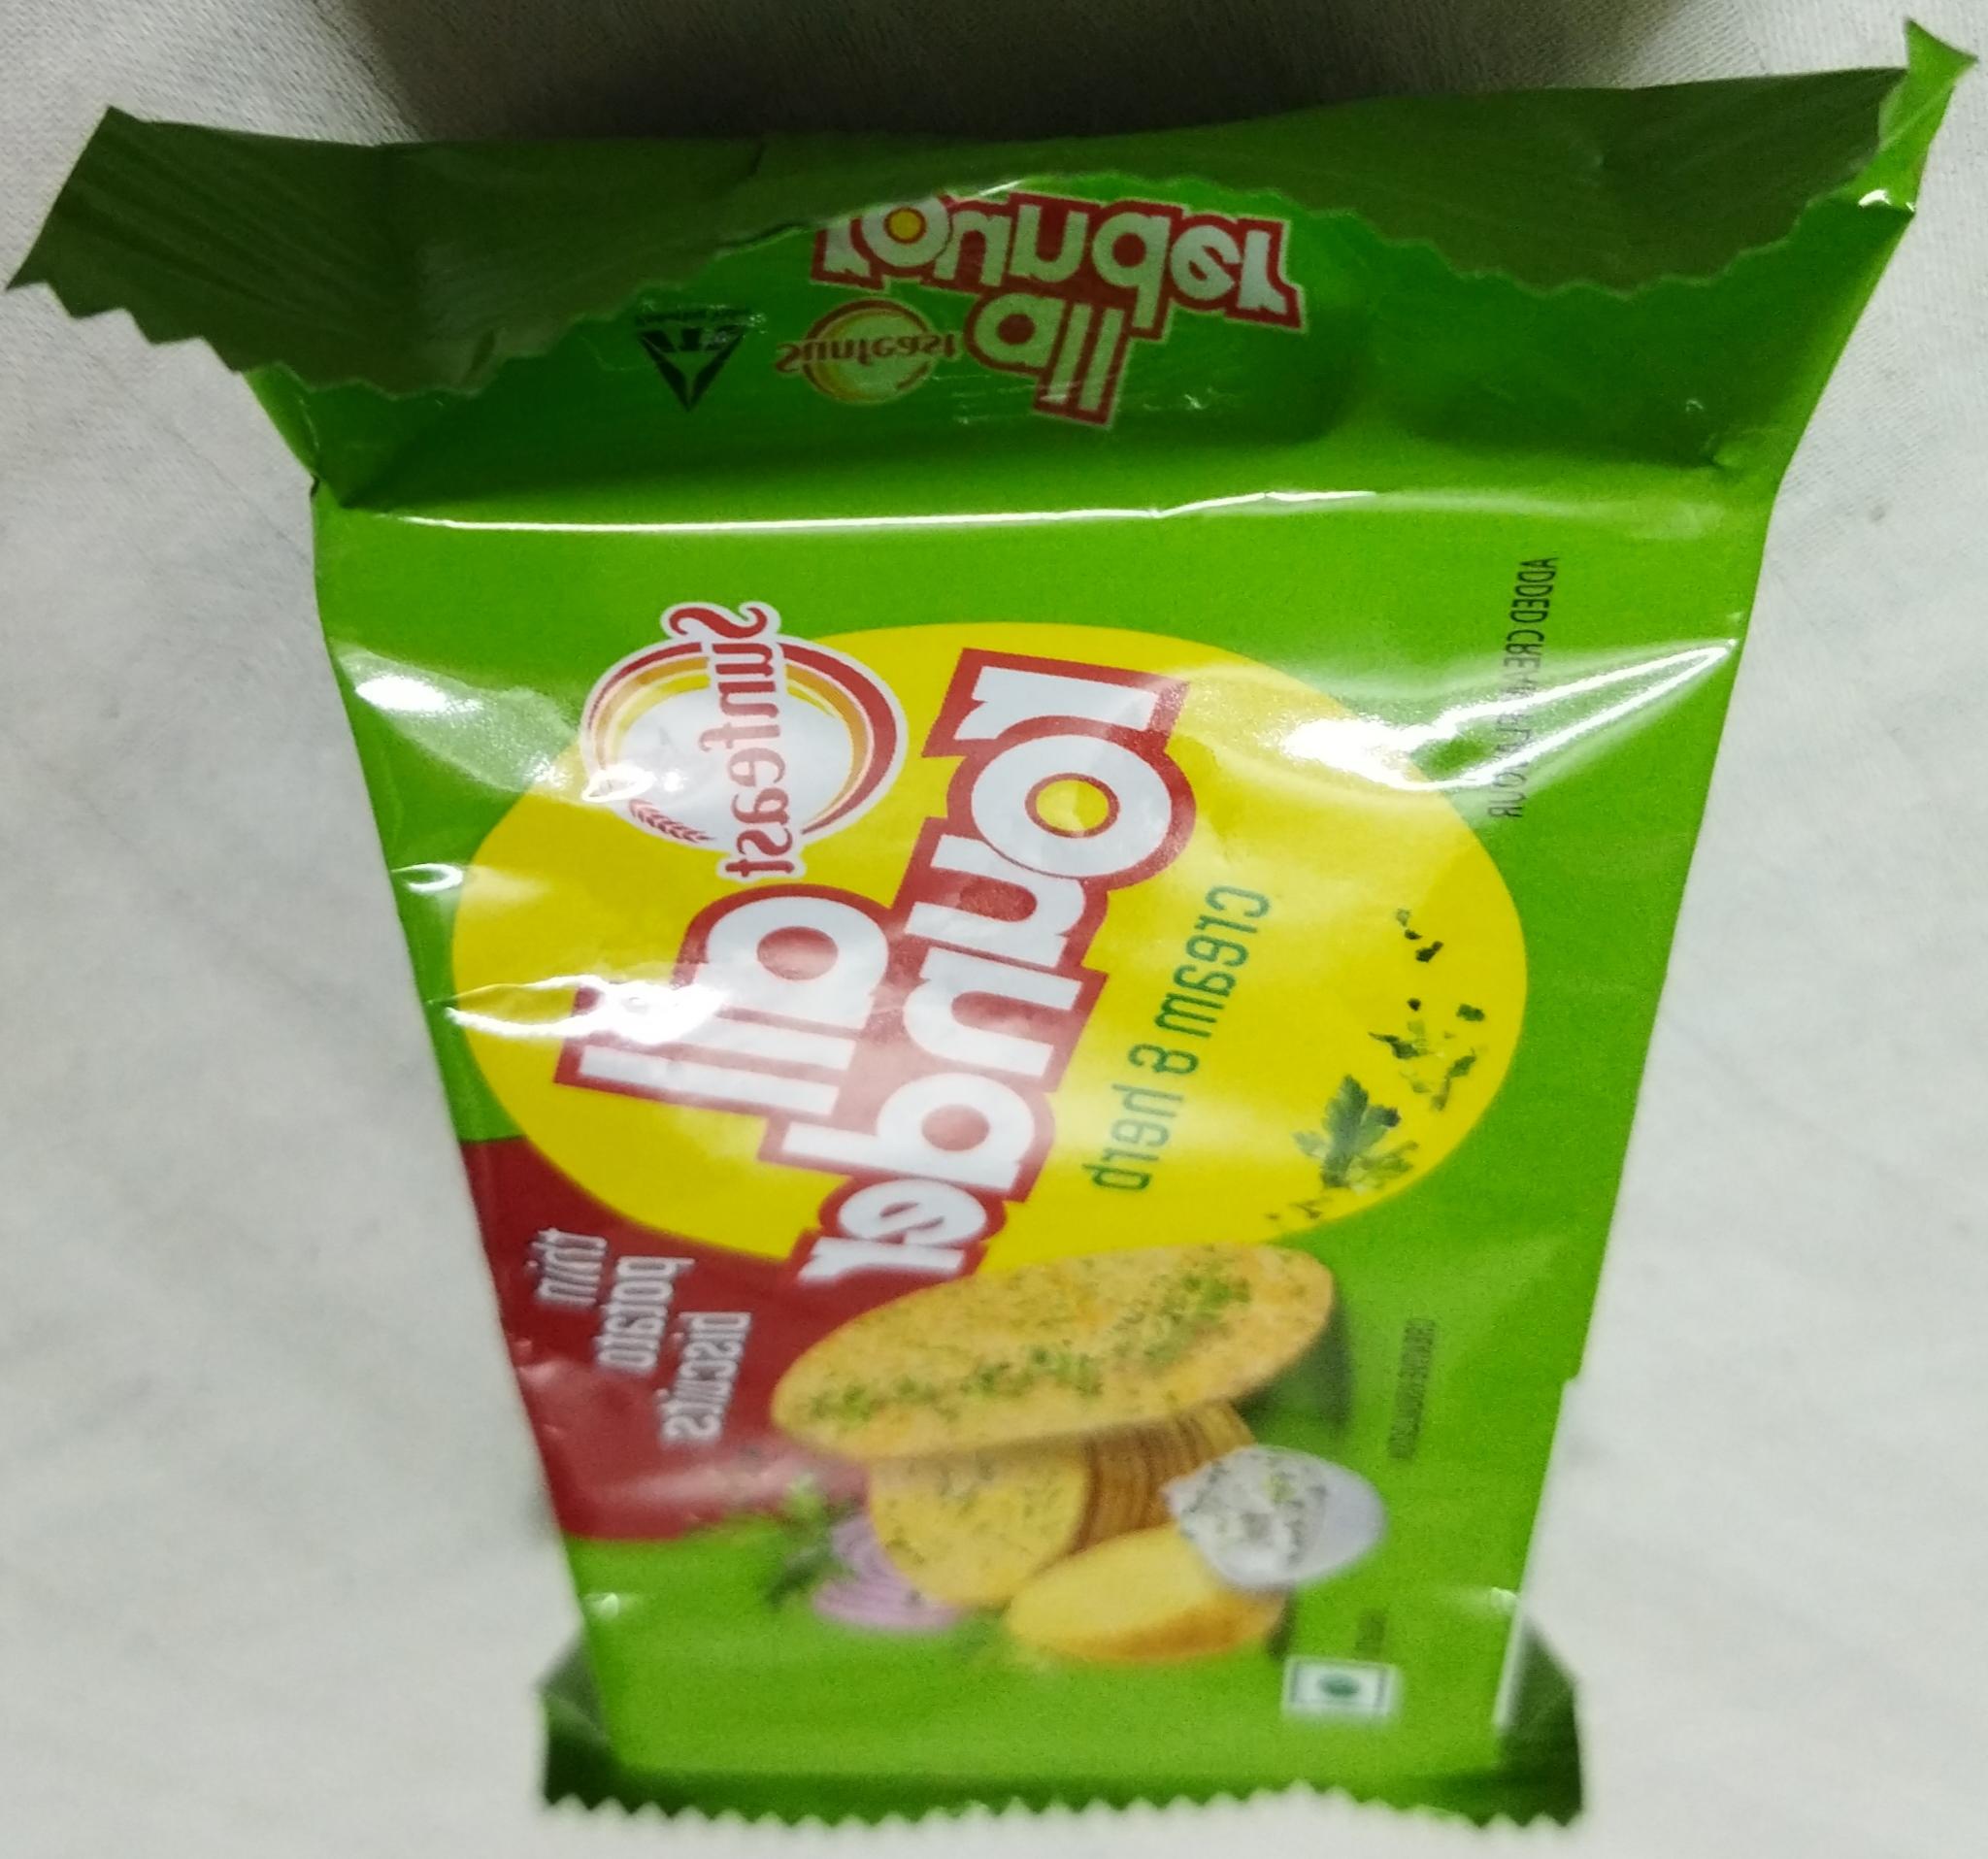
Label: plastics